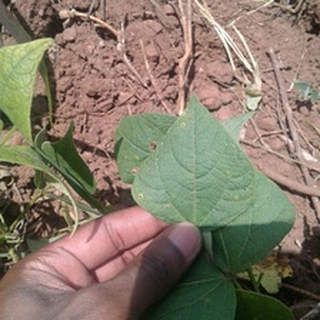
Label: bean_rust